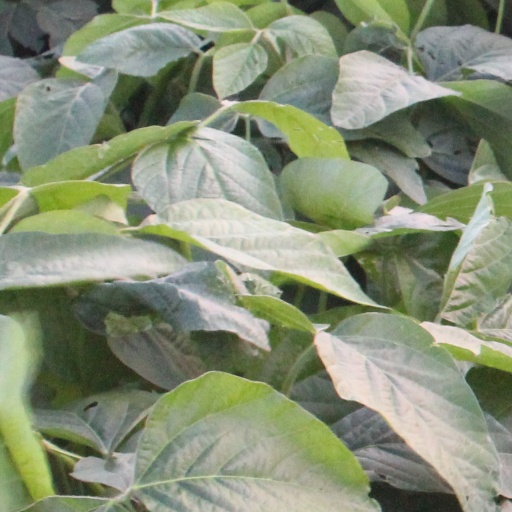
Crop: soybean